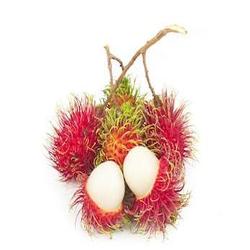
Label: Rambutan